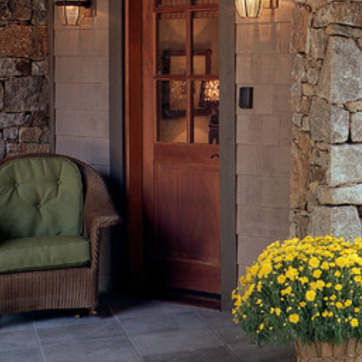
Material: wood